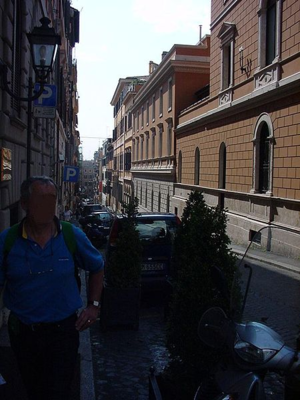
L’attentat de Via Rasella en italien Attentato di Via Rasella est une action menée à Rome le 23 mars 1944 par la Résistance italienne contre les forces d'occupation allemandes.